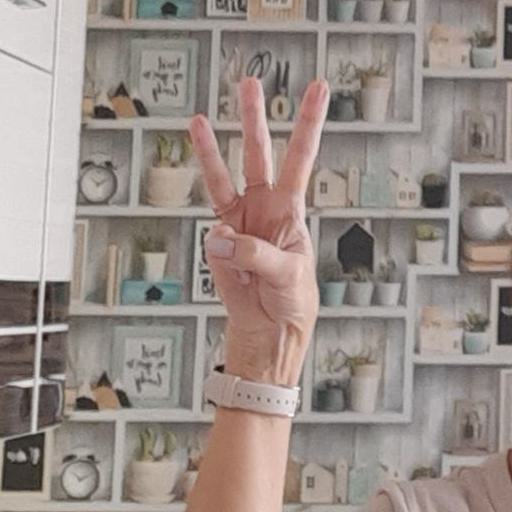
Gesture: three